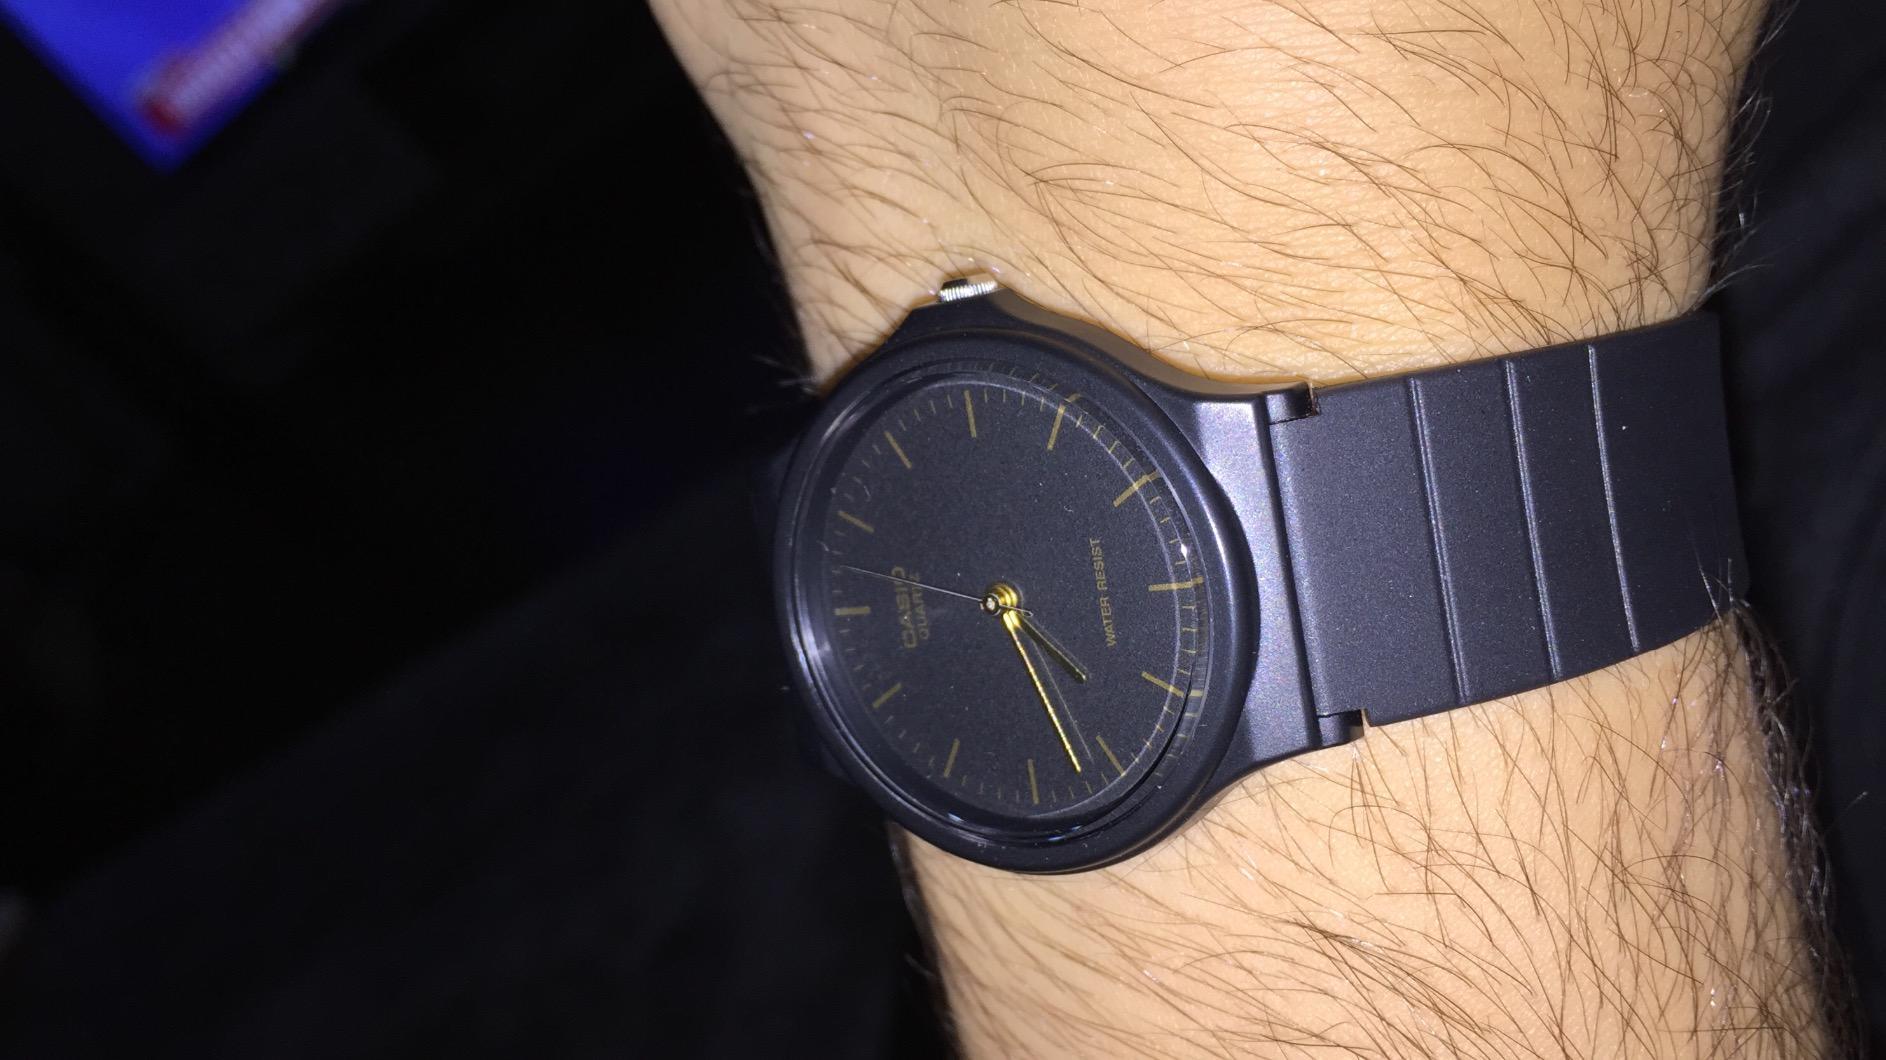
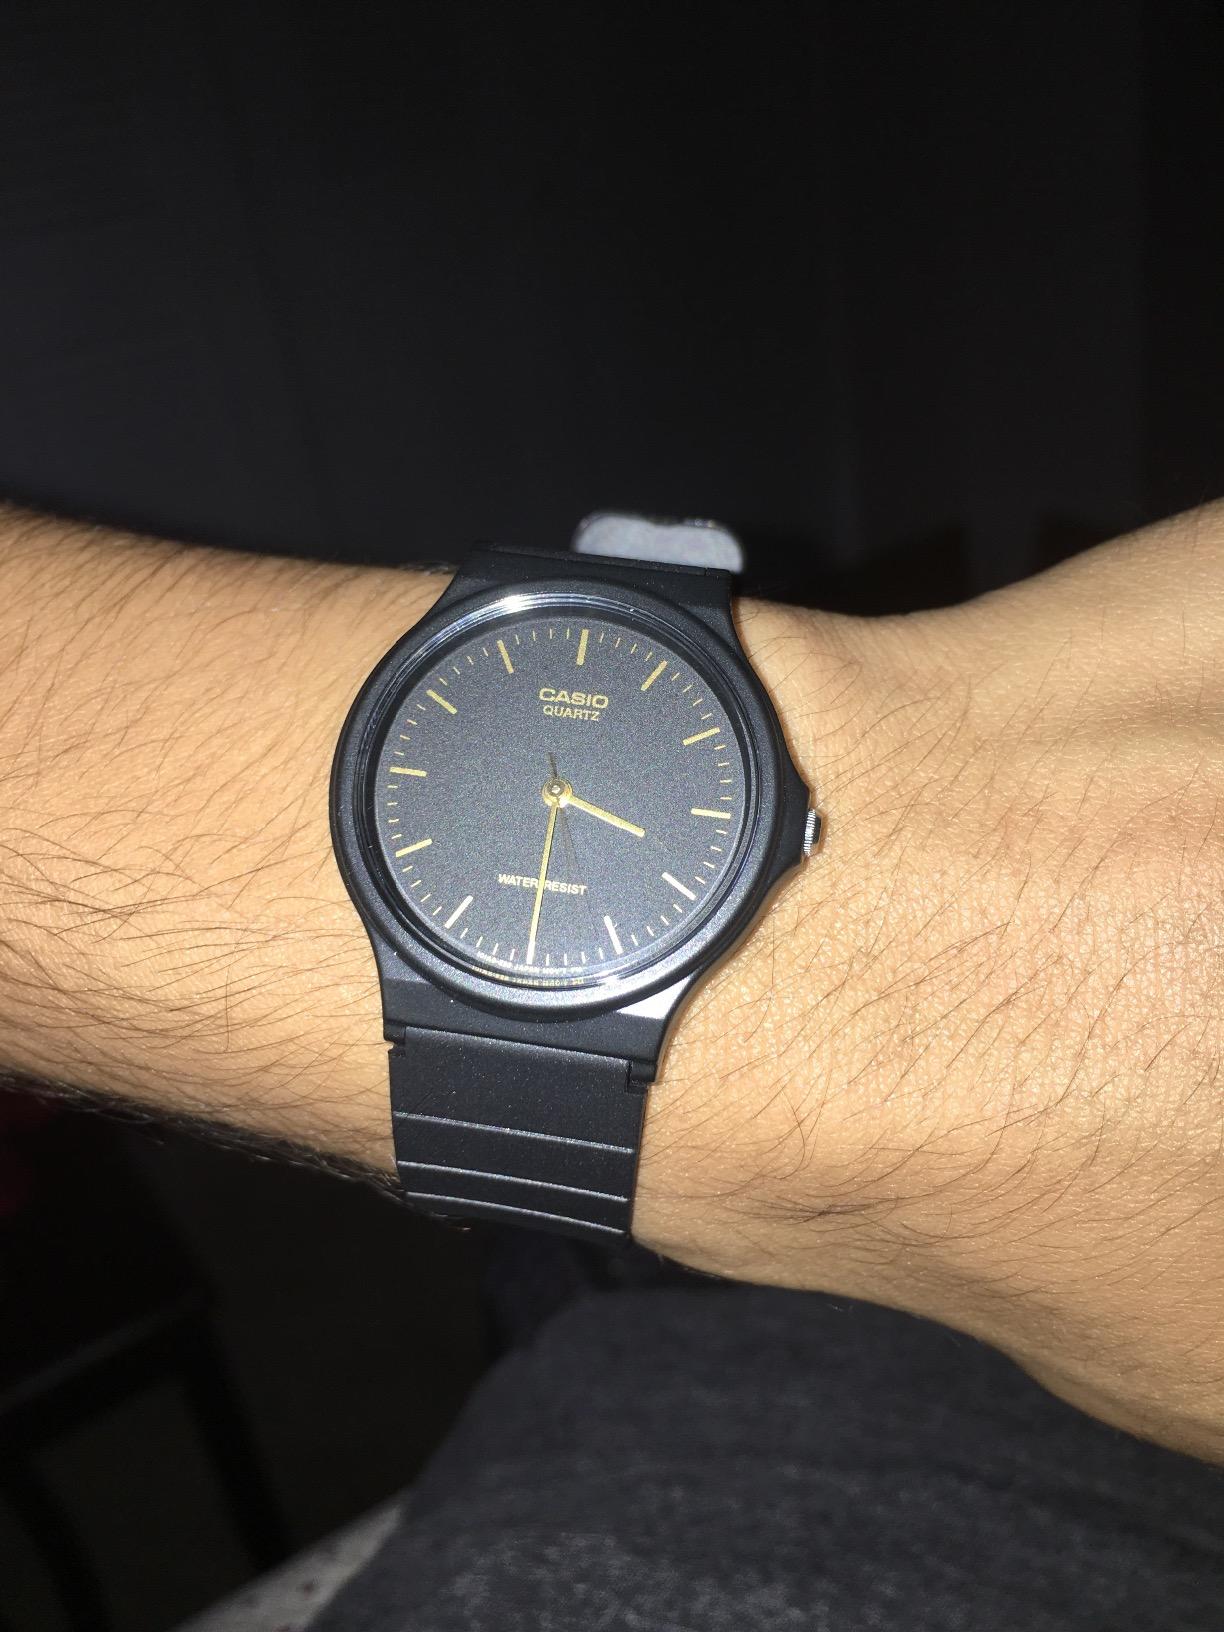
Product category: accessories_watch
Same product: yes